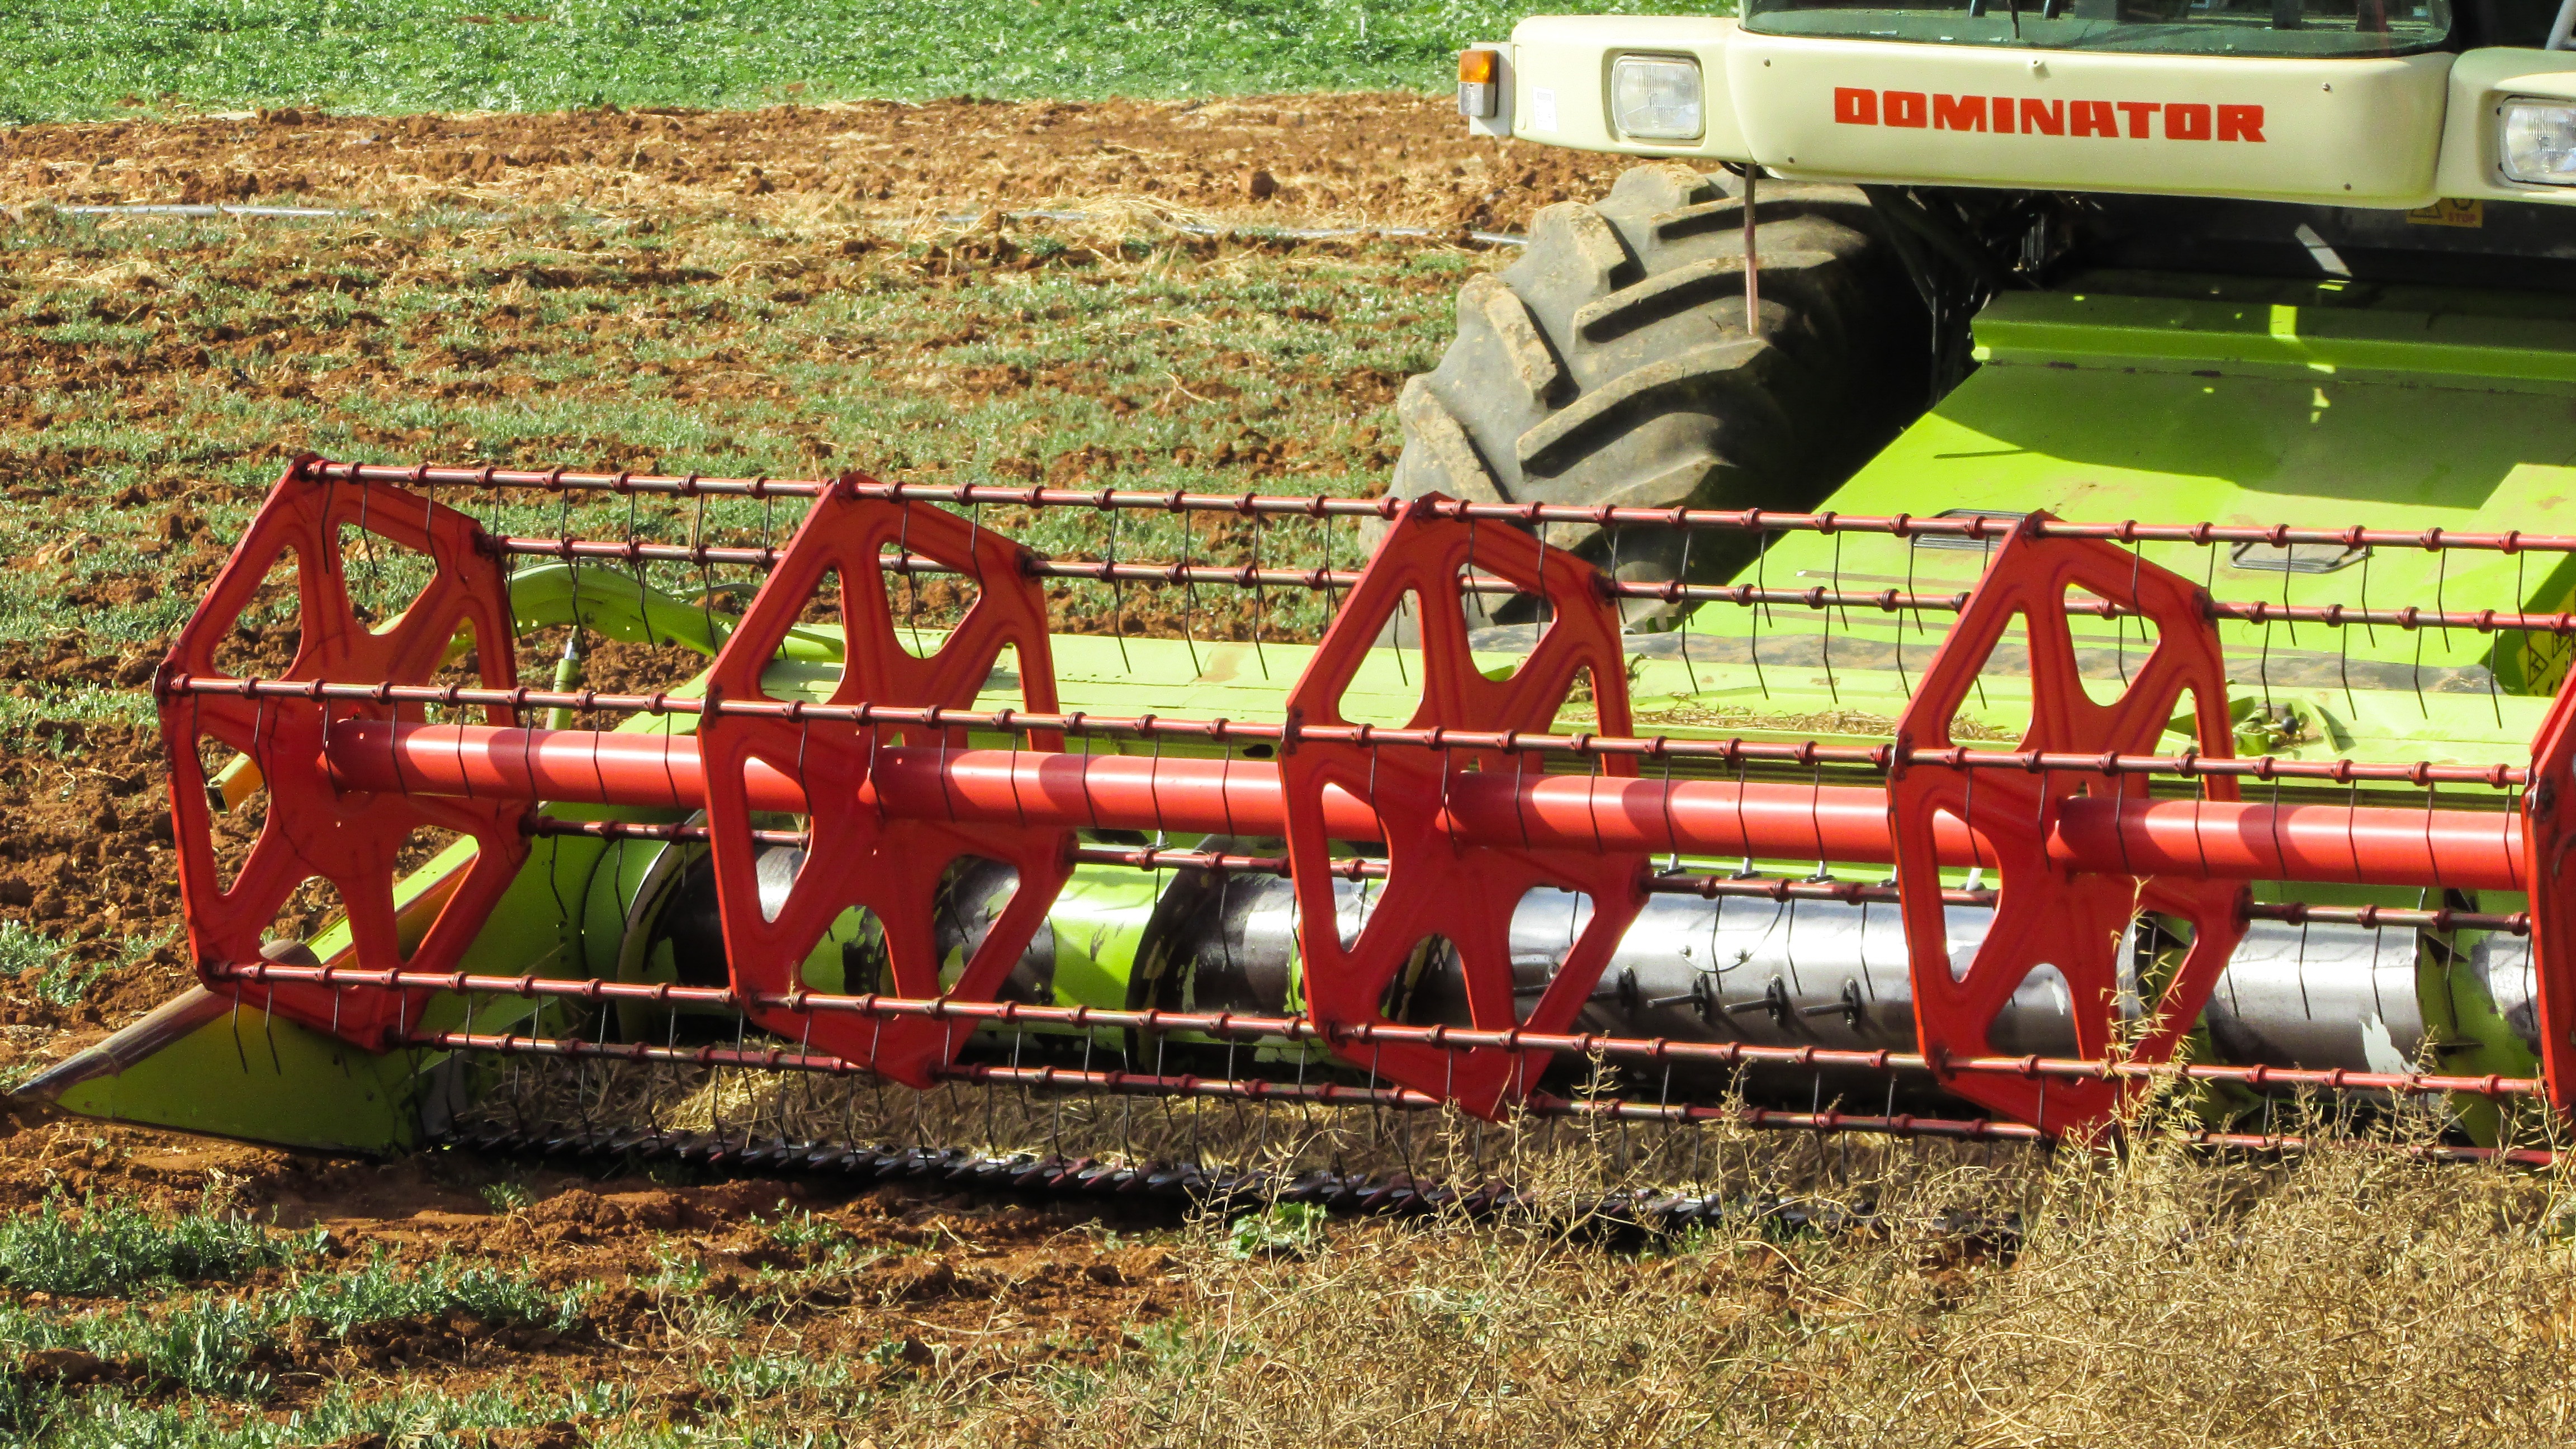
farm, countryside, farming, vehicle, equipment, machine, agriculture, harvesting, harvester, combine, agricultural machinery, threshing machine